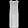
Label: Dress